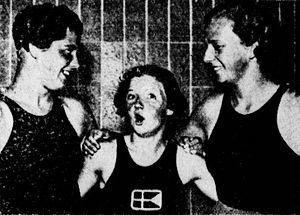
Inge Sørensen, née à Gentofte le 18 juillet 1924 et morte le 9 mars 2011 à Mount Laurel, est une nageuse danoise.
Johanna Maria Elisabeth "Jopie" Waalberg, née à Amsterdam le 13 avril 1920 et morte le 5 juillet 1979 à Enkhuizen, est une nageuse néerlandaise.